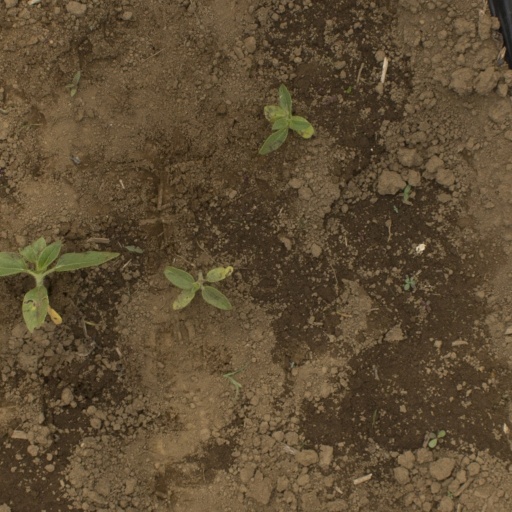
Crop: Jerusalem artichoke